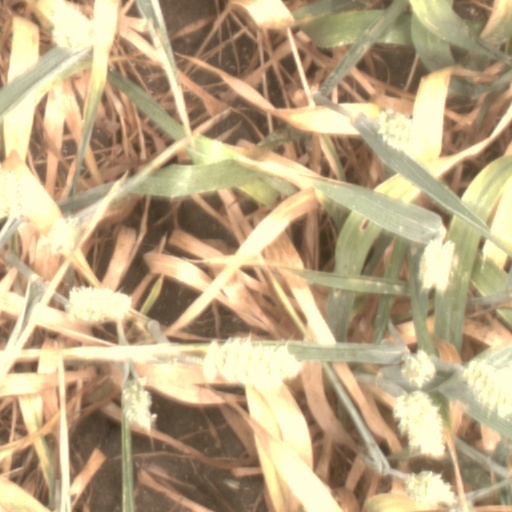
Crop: wheat